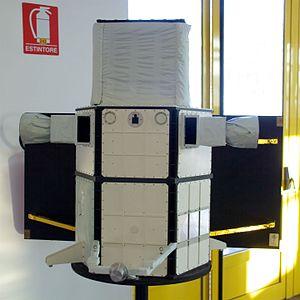
AGILE est un petit observatoire astronomique spatial développé par l'Agence spatiale italienne et lancé en 2007. Il observe les rayons gamma ayant une énergie comprise entre 30 MeV et 50 GeV et les rayons X entre 10 et 40 keV émis par différentes sources telles que les centres galactiques actifs et les sursauts gamma.